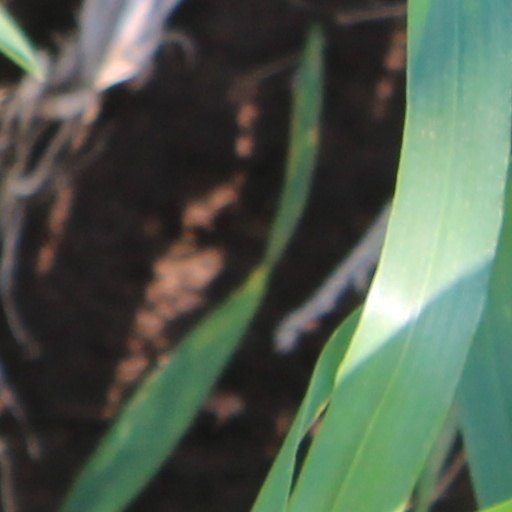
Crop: wheat